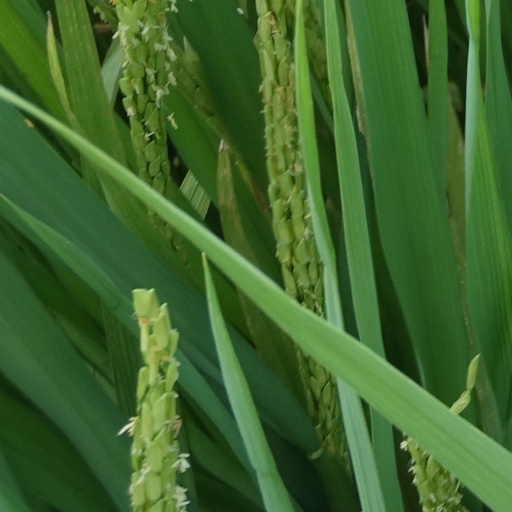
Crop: rice